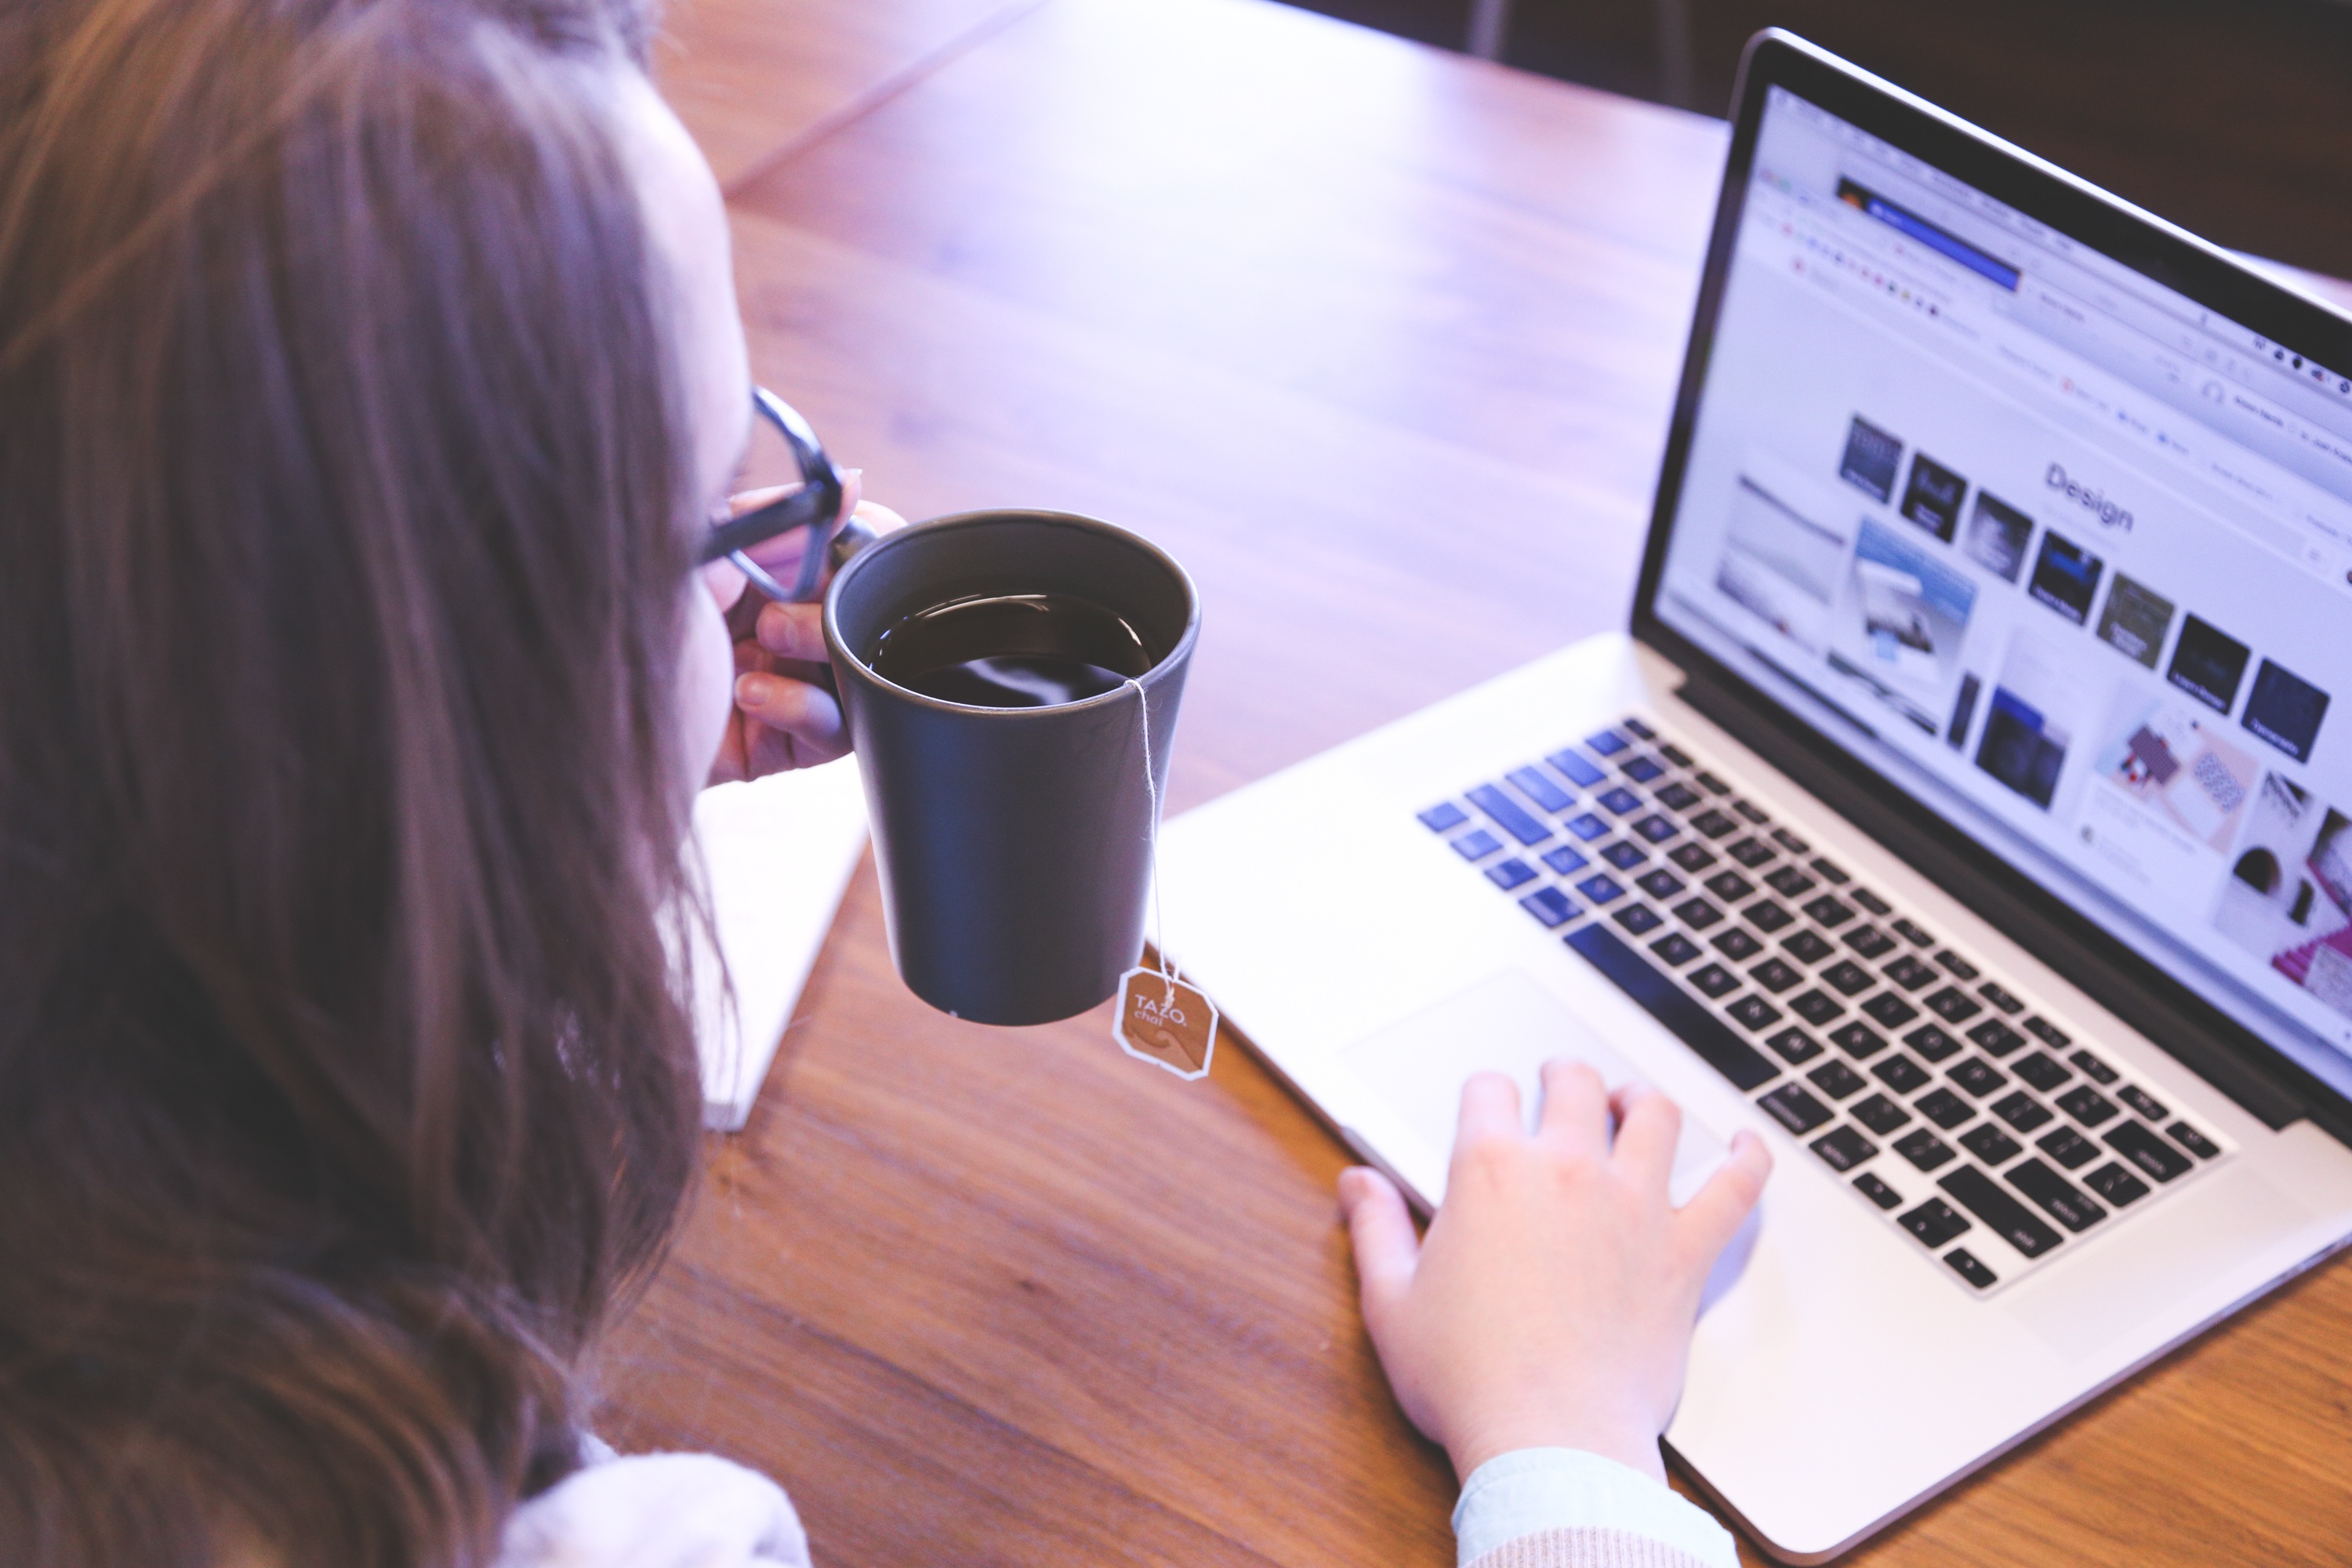
laptop, computer, writing, hand, woman, tea, learning